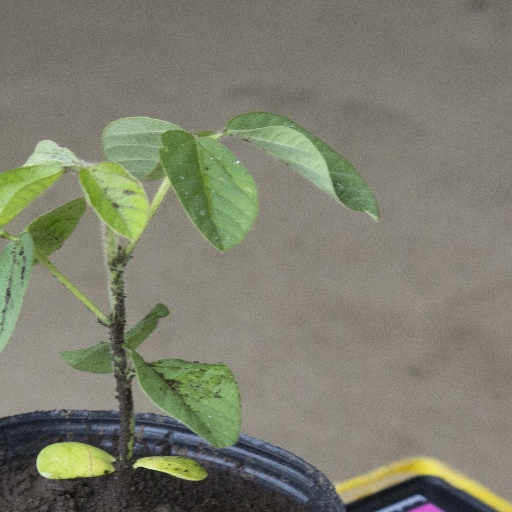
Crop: soybean